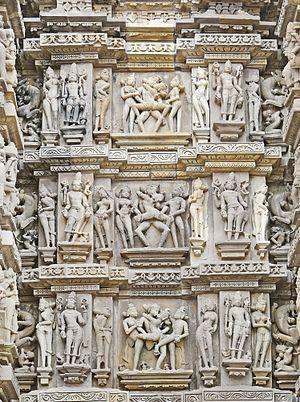
Khajurâho est un village du Madhya Pradesh en Inde. Avant sa destruction, c'était l'une des capitales de la dynastie des Chandela qui, entre le IXᵉ et XIᵉ siècles gouvernait un large royaume englobant presque la totalité du Madhya-Pradesh.